Vera Sessina

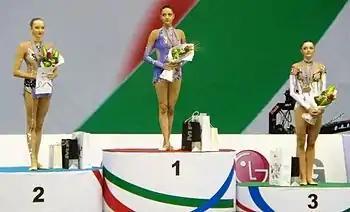
Sessina at the 2009 European Championships

Sessina continued to do well in 2007, winning the all-around silver medal at the World Cup series in Ljubljana as well as silver in all-around at the 2007 Grand Prix Final. At the 2007 European Championships in Baku, she won the gold medal in clubs, a silver for rope, a pair of bronze medals for ribbon and hoop for the individual event finals. At the 2007 World Championships, Sessina won the all-around silver medal behind Ukrainian Anna Bessonova and then took the all-around bronze medal at the 2007 Summer Universiade behind Bessonova and Kapranova.